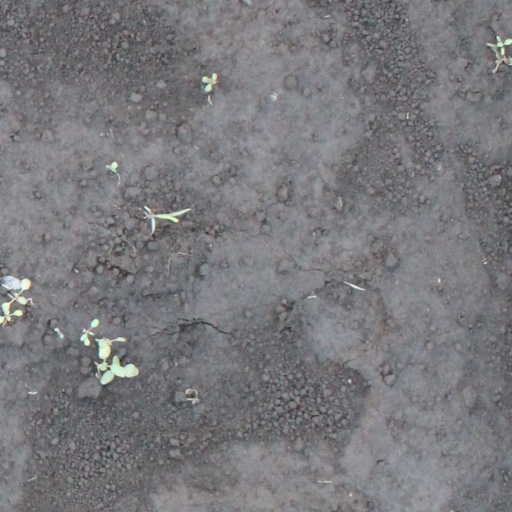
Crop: soybean